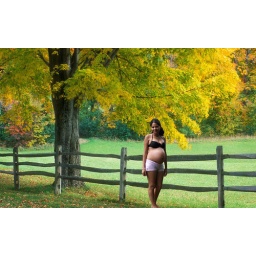
Sugar maple tree by a split-rail fence in rural Vermont, United States